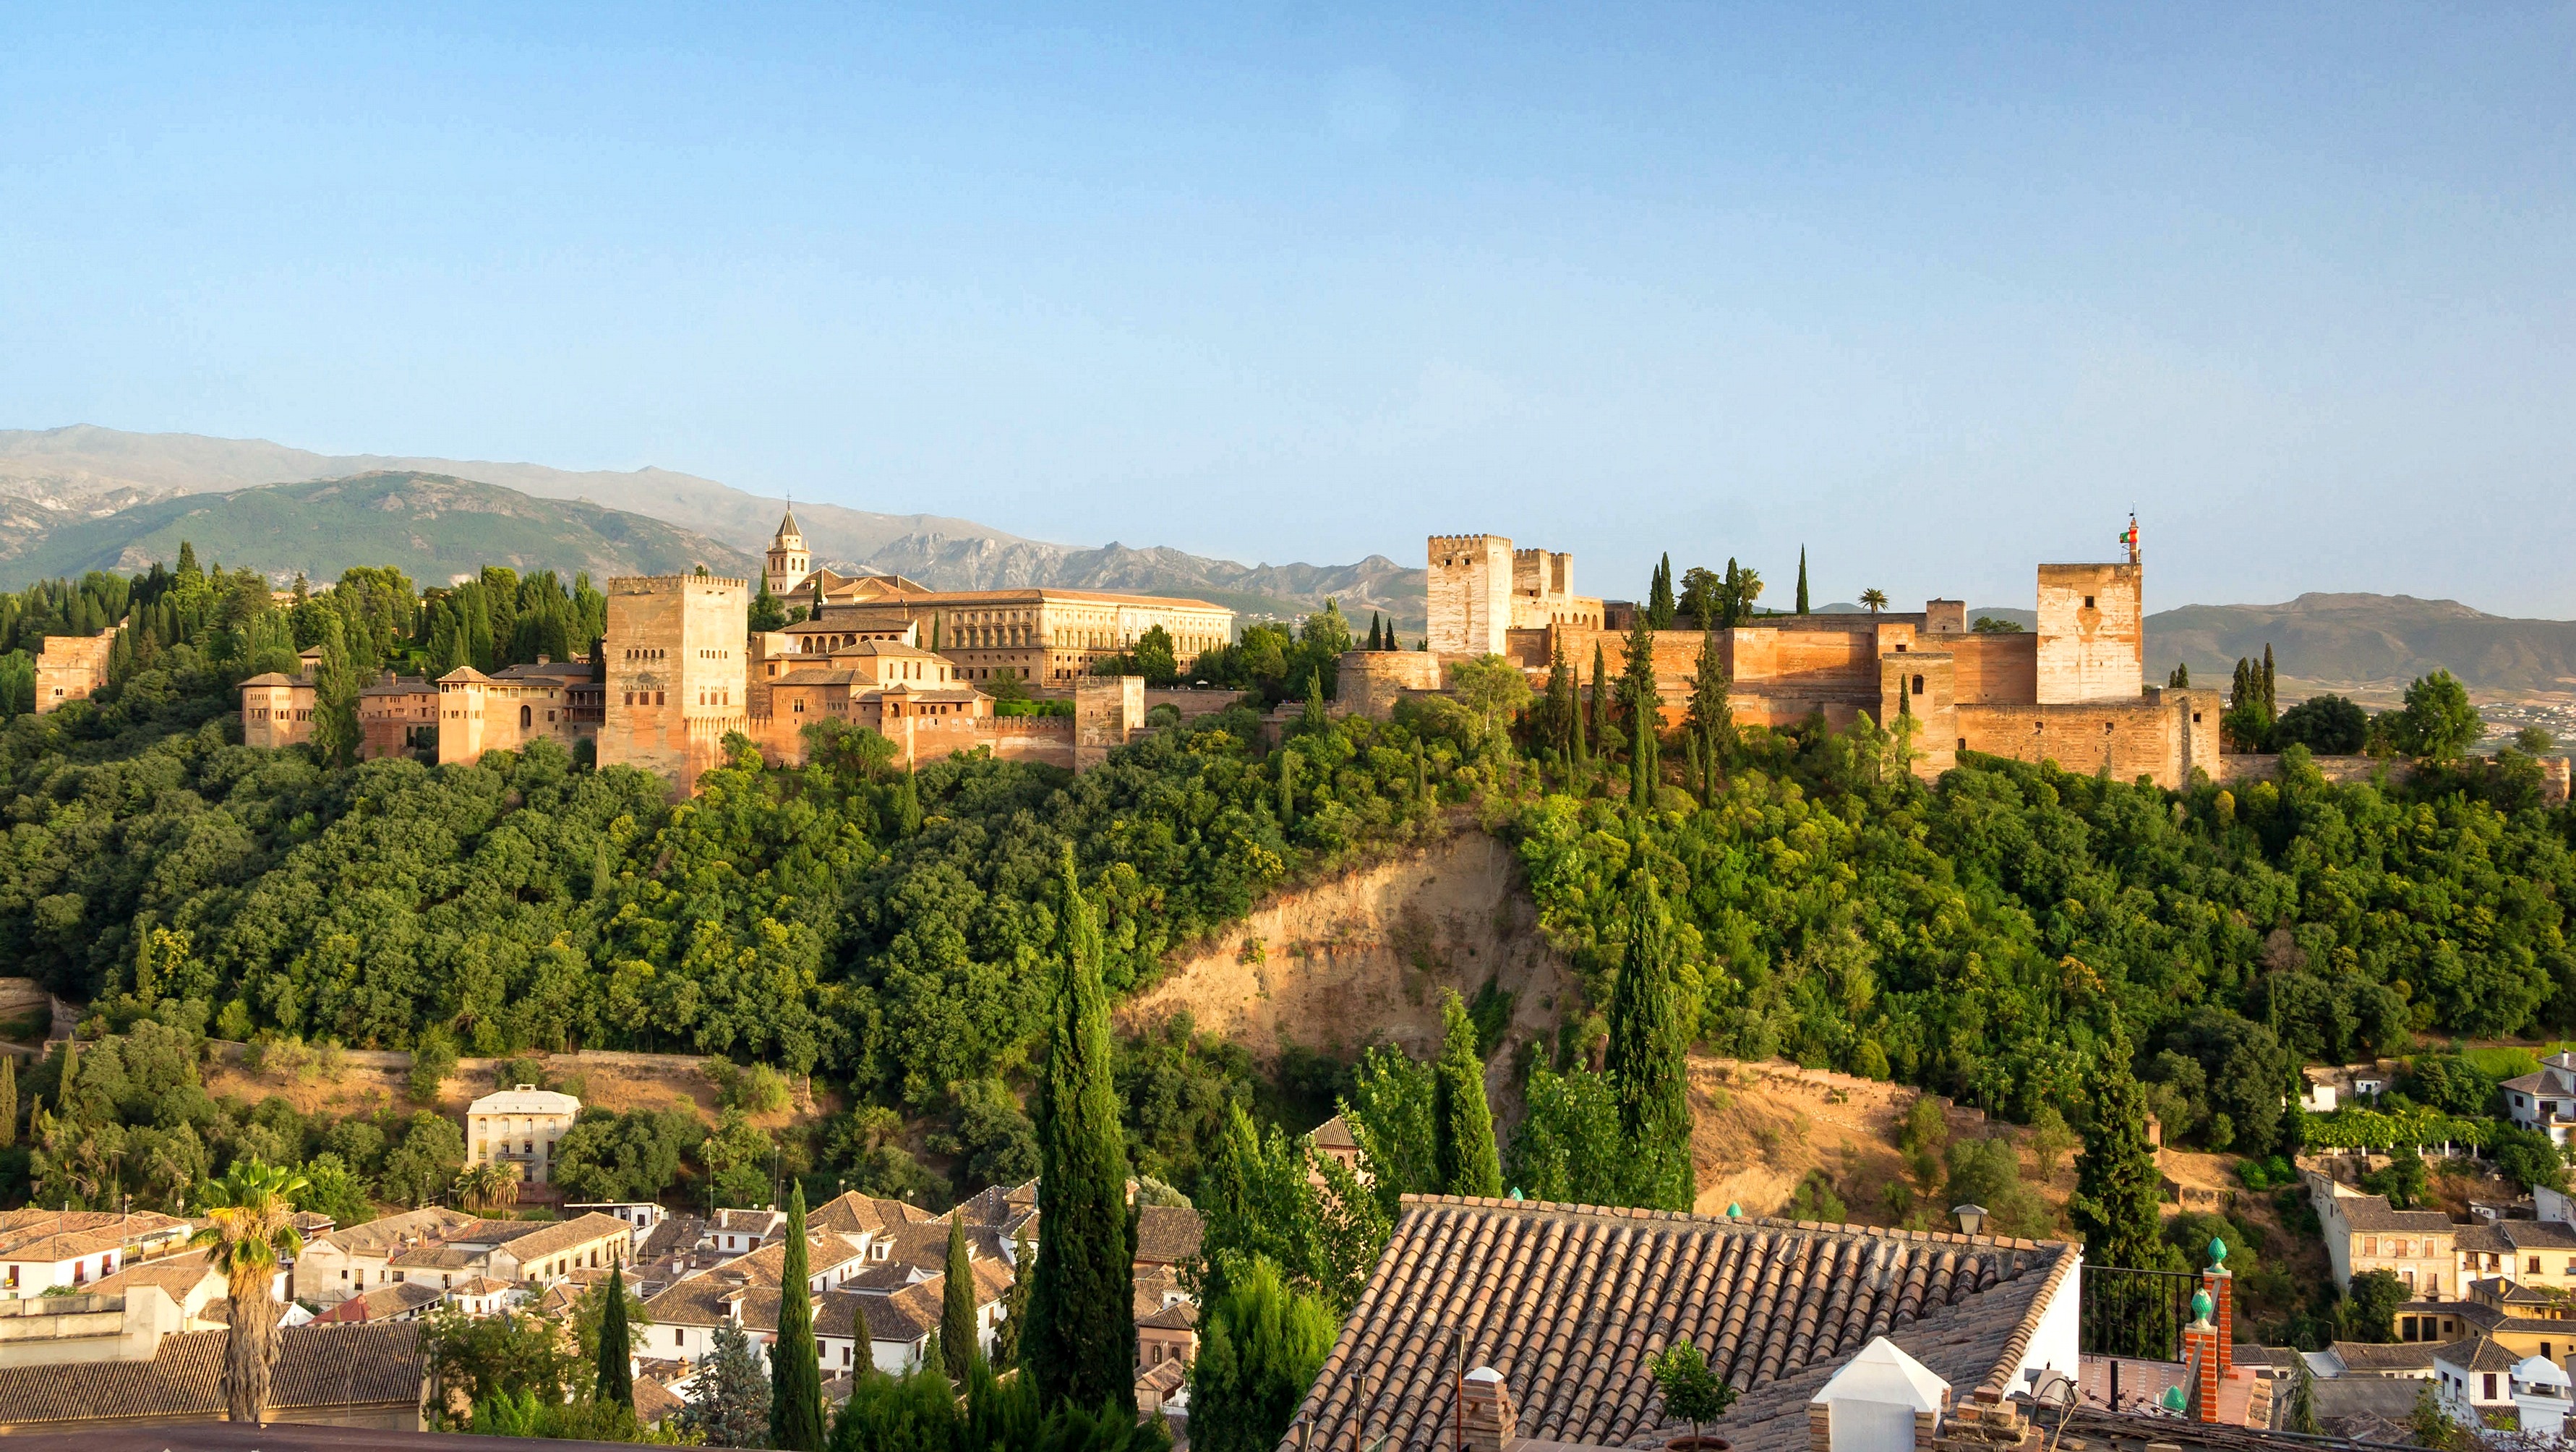
nature, architecture, sky, town, palace, panorama, village, castle, landmark, property, historic, tourism, trees, outside, clouds, fortress, spain, buildings, famous, estate, granada, historic site, human settlement, the alhambra